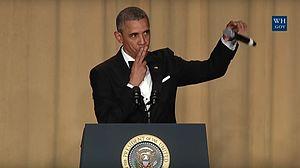
Un mic drop est le fait de lâcher son micro à la fin d'une performance ou d'un discours jugé particulièrement réussi par la personne qui l'a réalisé. Il s'agit également d'une expression utilisée dans un sens figuré pour souligner le caractère impressionnant d'une action.